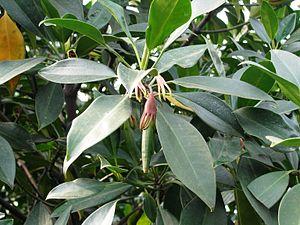
Bruguiera gymnorhiza est un palétuvier de la famille des Rhizophoraceae, présent dans la plupart des mangroves des rivages des océans Indien et Pacifique.